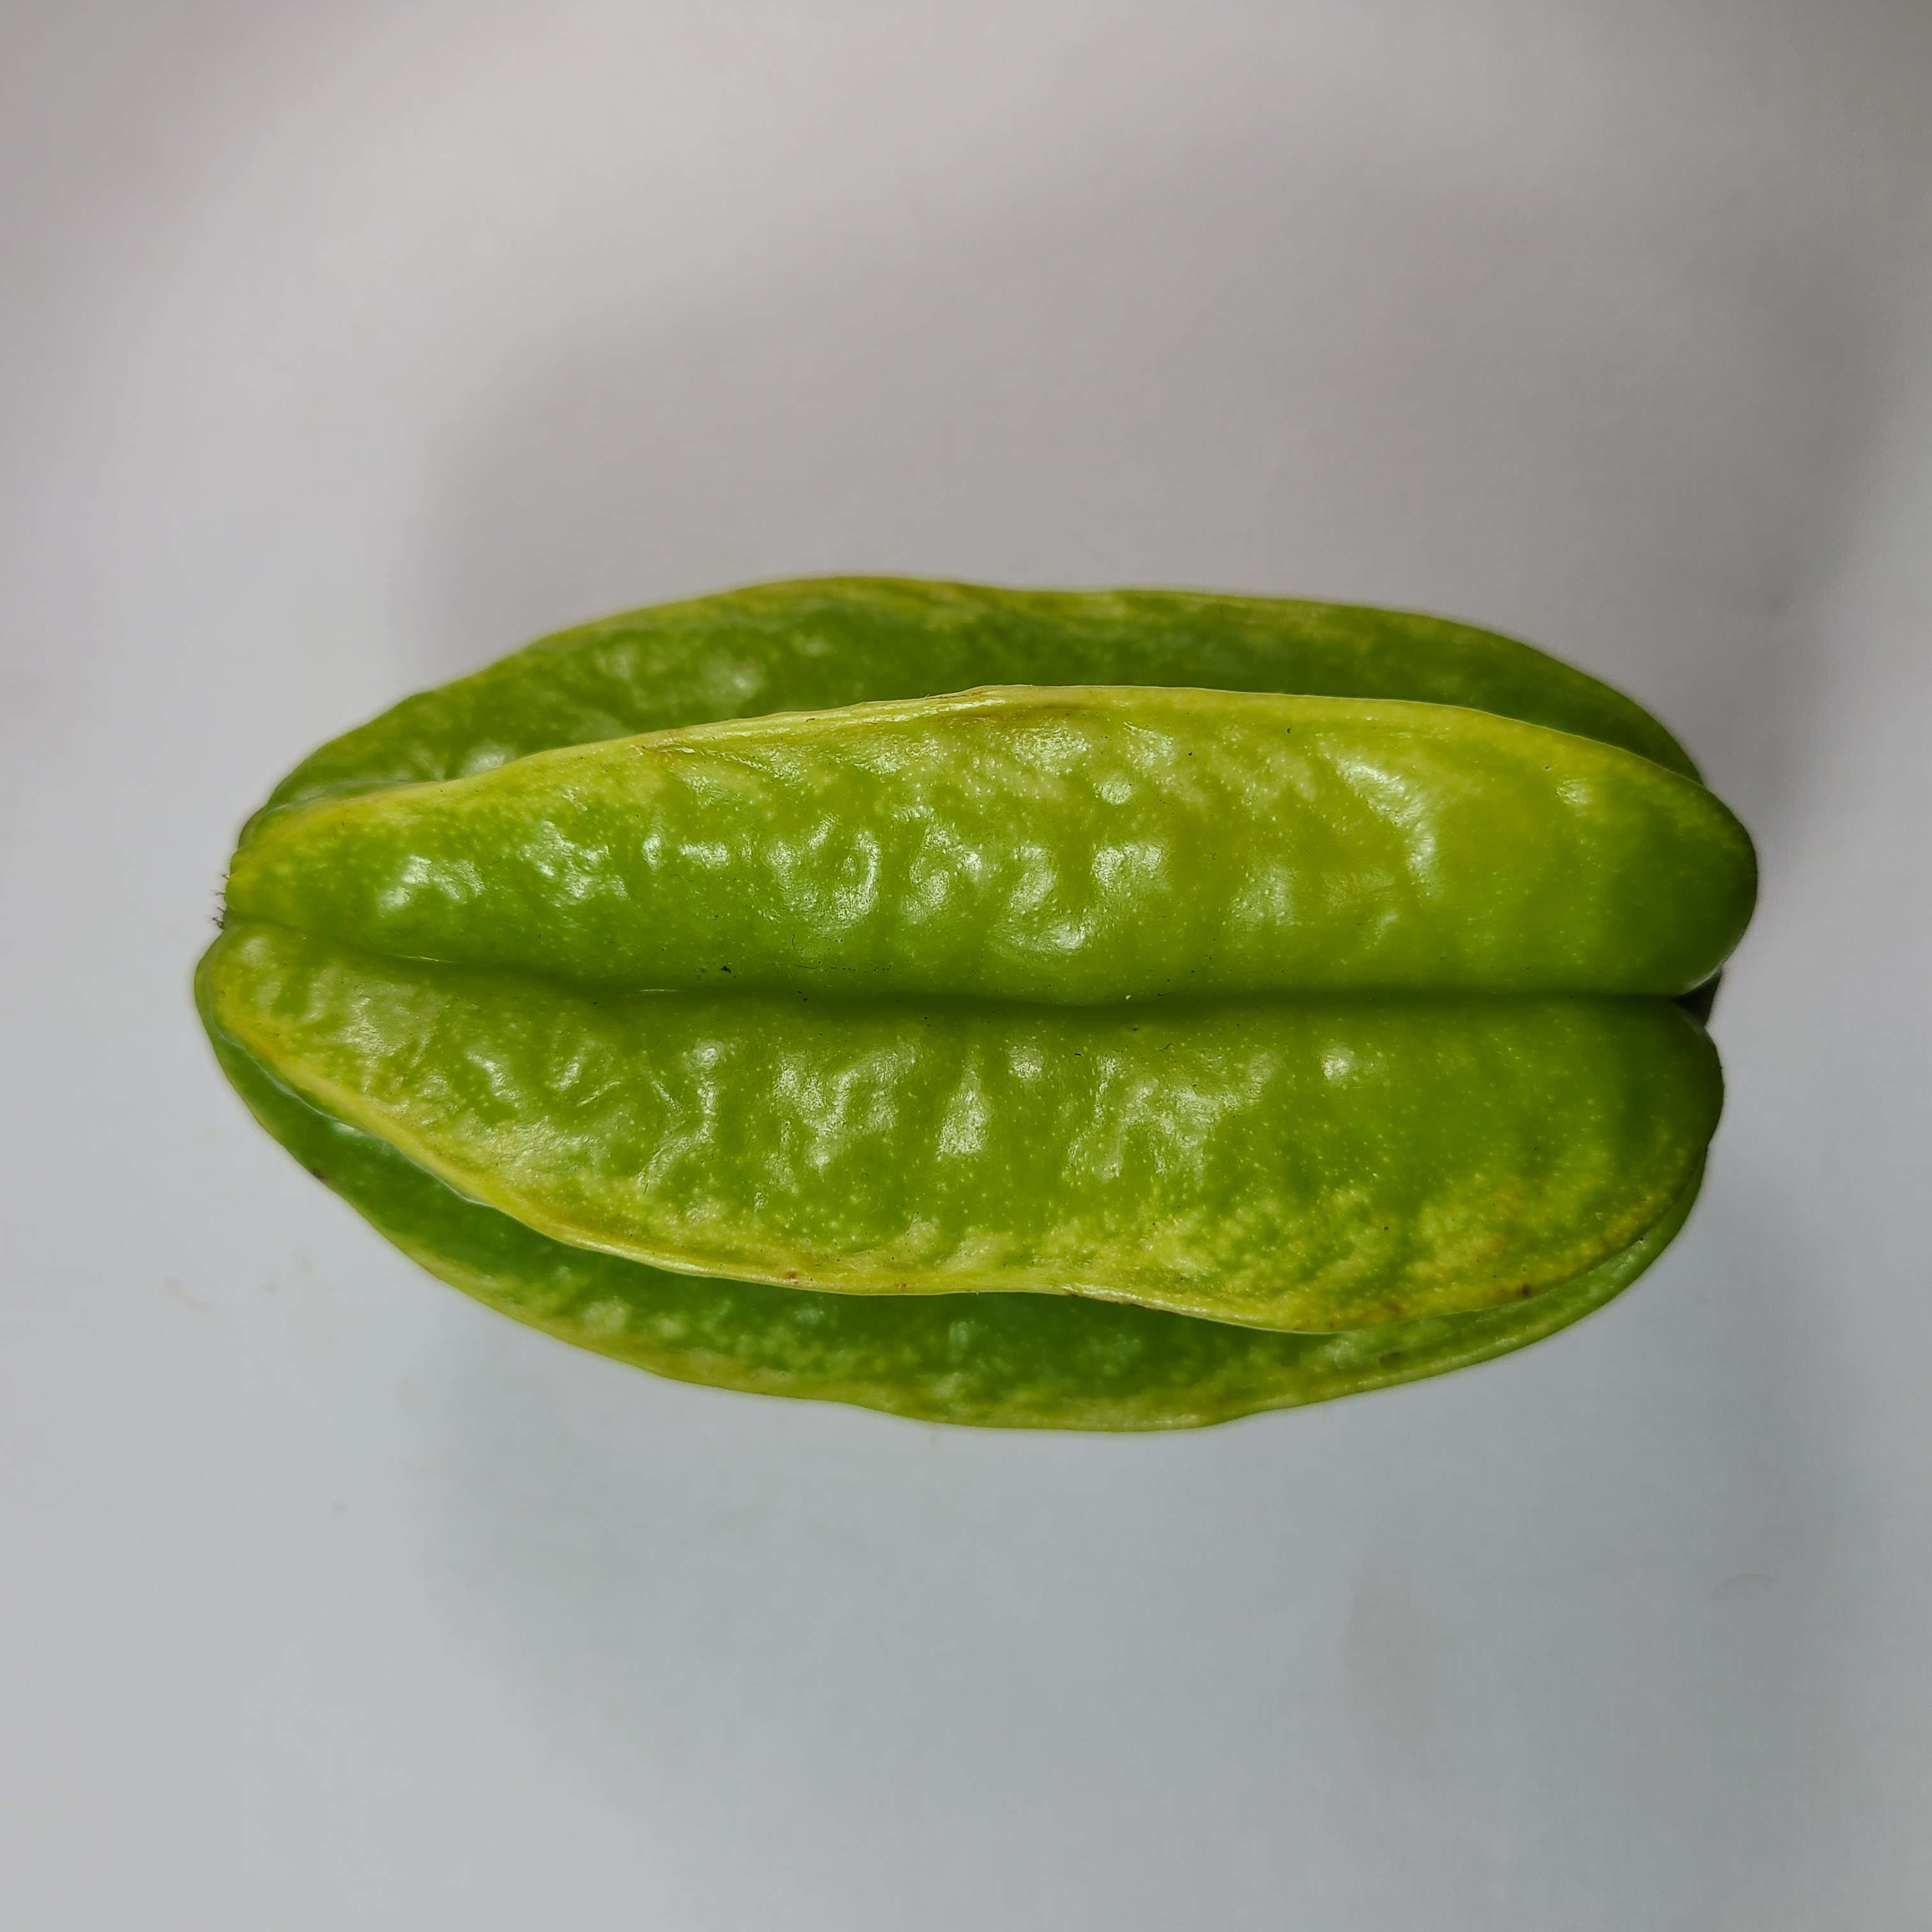
Label: Healthy Fruits